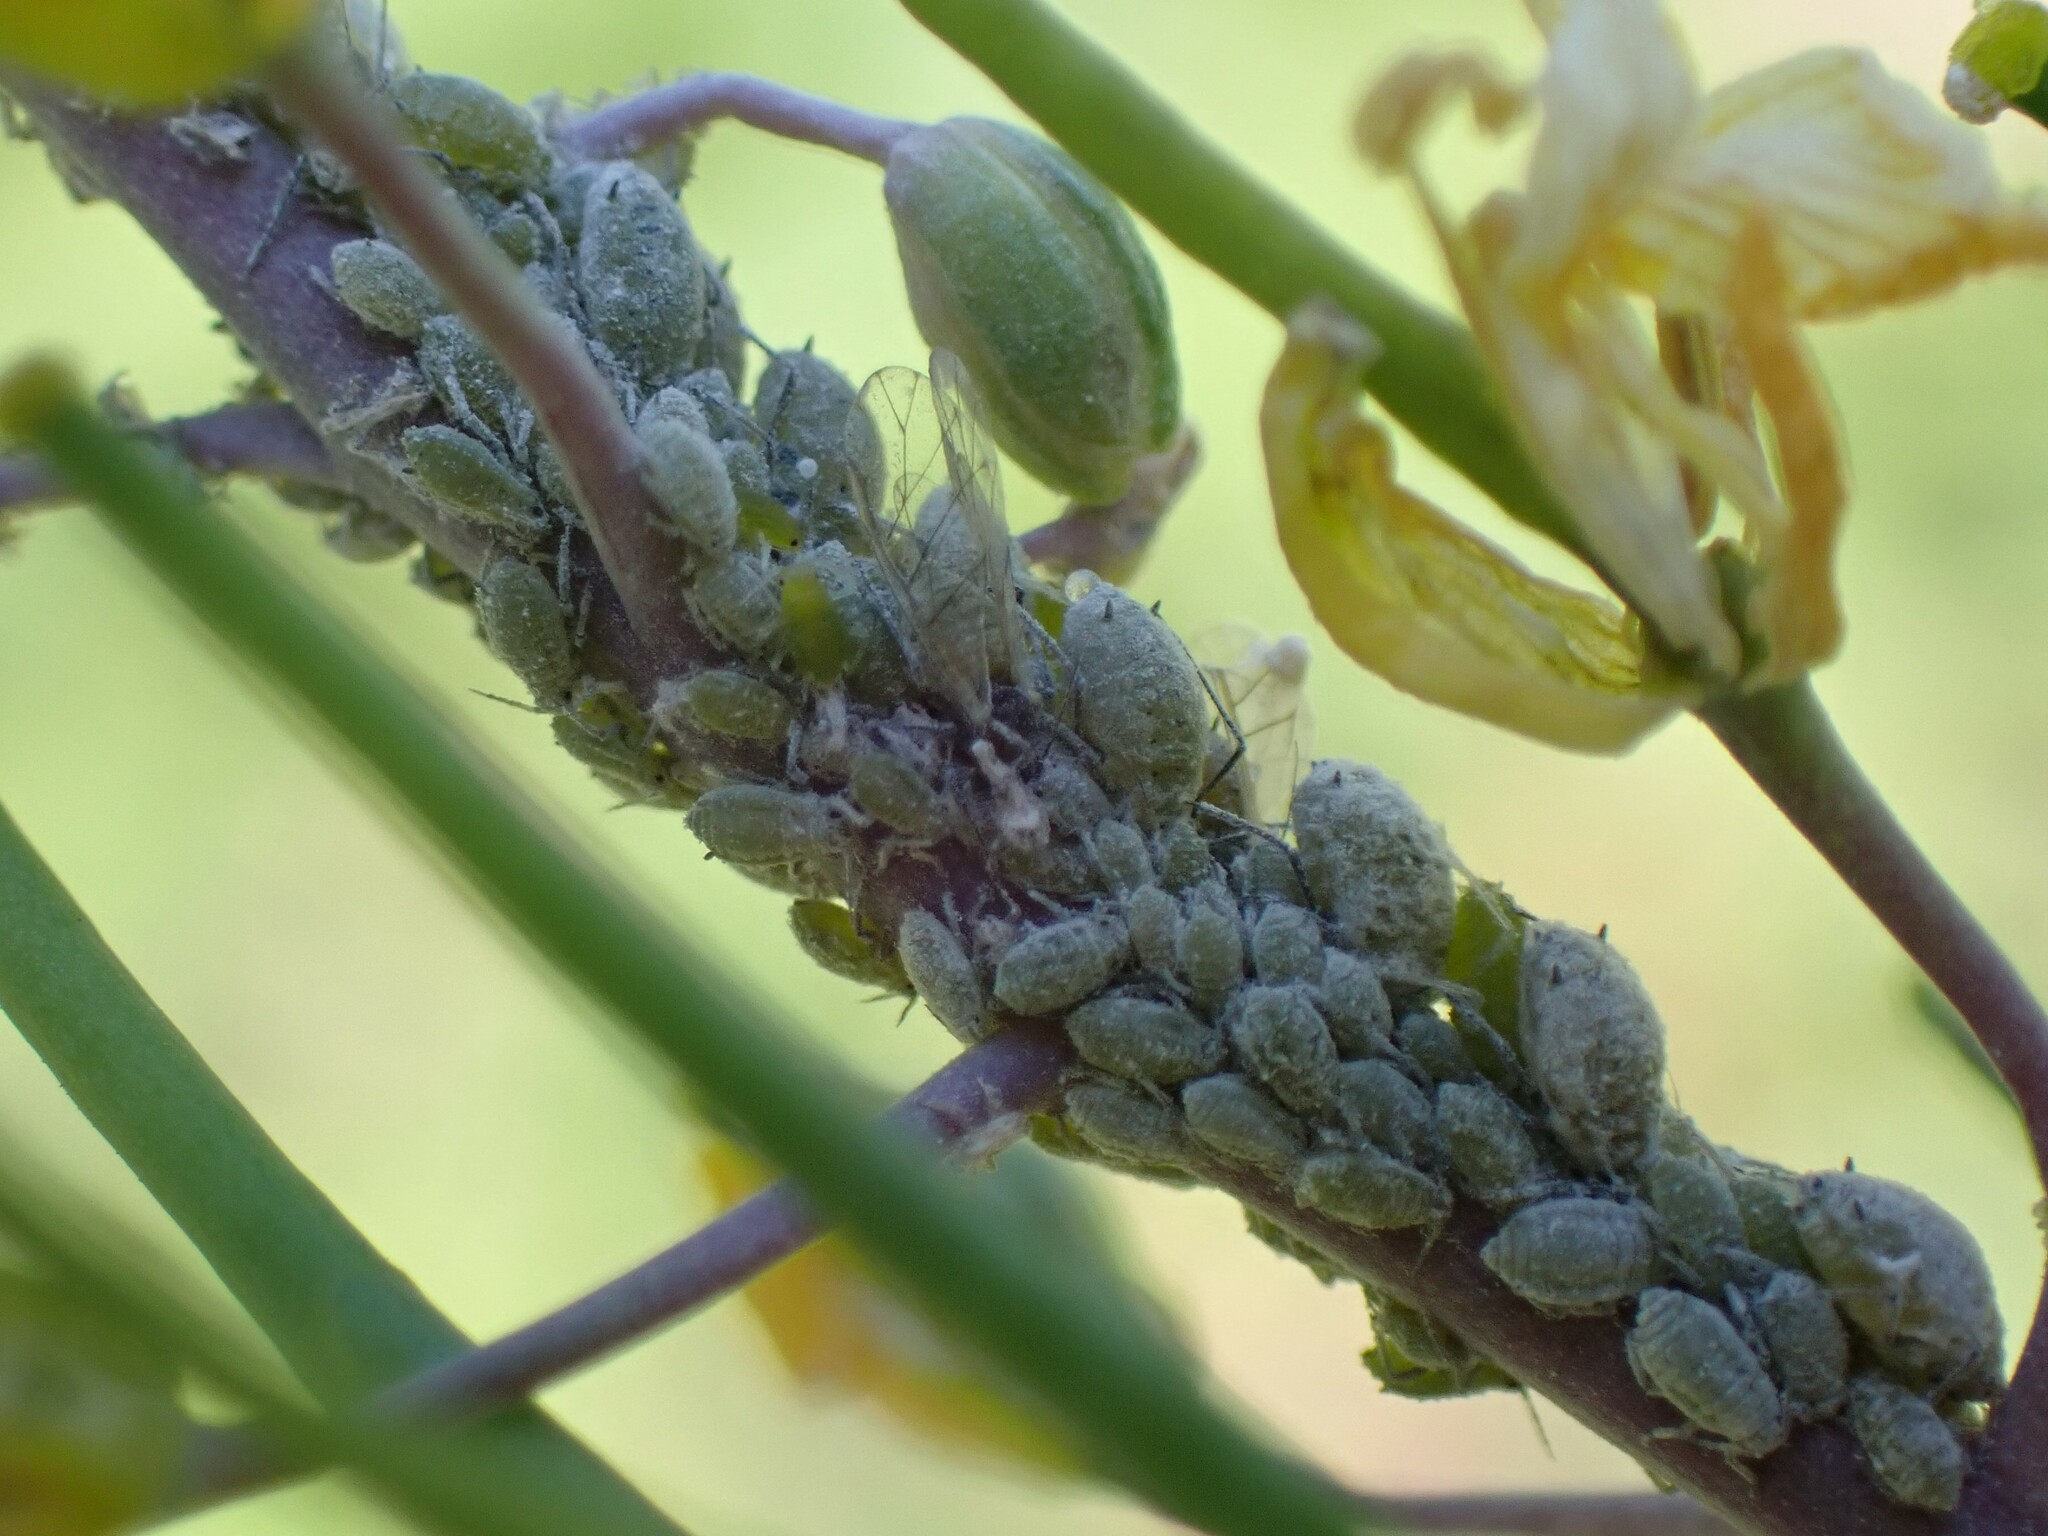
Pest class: cabbage_aphid